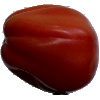
Label: Tomato Heart 1